Human

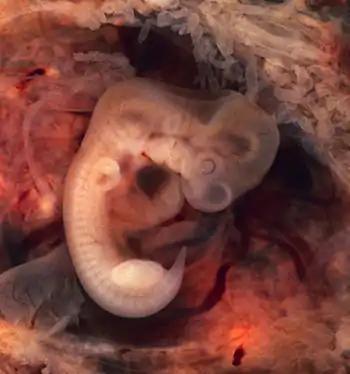
A 10 mm human embryo at 5 weeks

Like most animals, humans are a diploid and eukaryotic species. Each somatic cell has two sets of 23 chromosomes, each set received from one parent; gametes have only one set of chromosomes, which is a mixture of the two parental sets. Among the 23 pairs of chromosomes, there are 22 pairs of autosomes and one pair of sex chromosomes. Like other mammals, humans have an XY sex-determination system, so that females have the sex chromosomes XX and males have XY. Genes and environment influence human biological variation in visible characteristics, physiology, disease susceptibility and mental abilities. The exact influence of genes and environment on certain traits is not well understood.